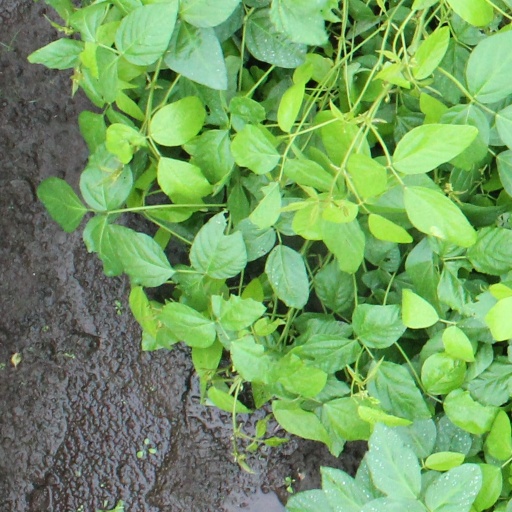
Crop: soybean